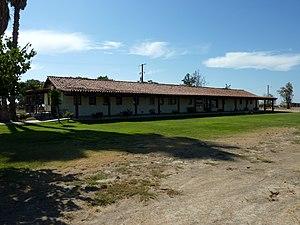
Ceci est la liste des lieux historiques inscrits sur le registre national dans le comté de Kern en Californie.